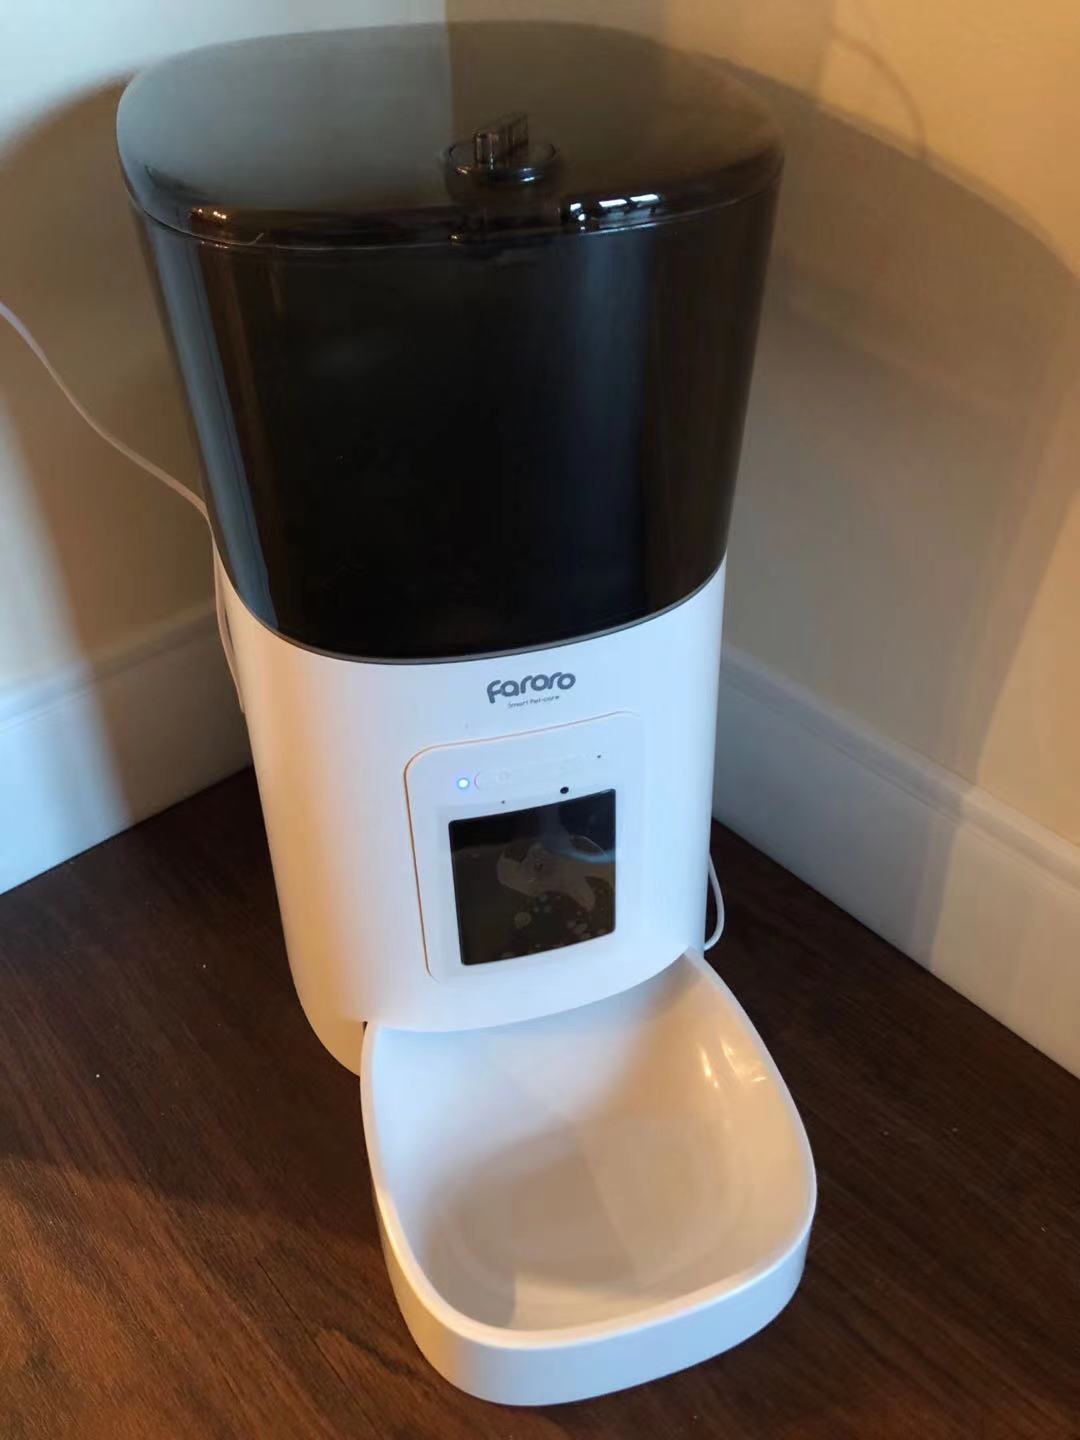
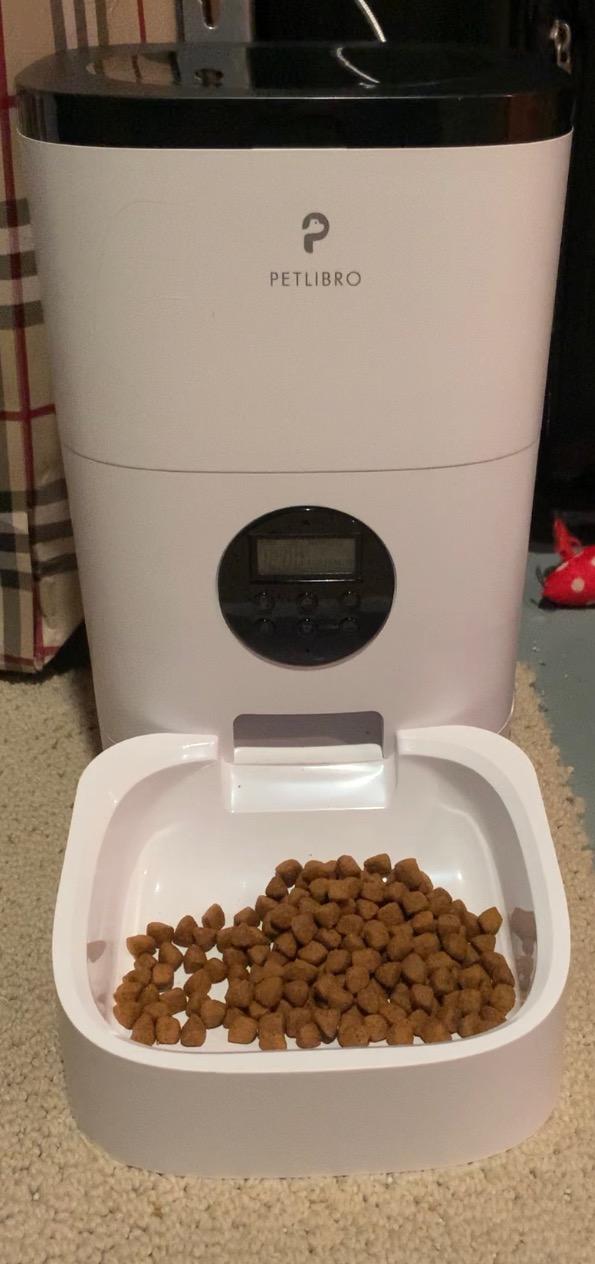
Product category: items_feeder
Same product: no